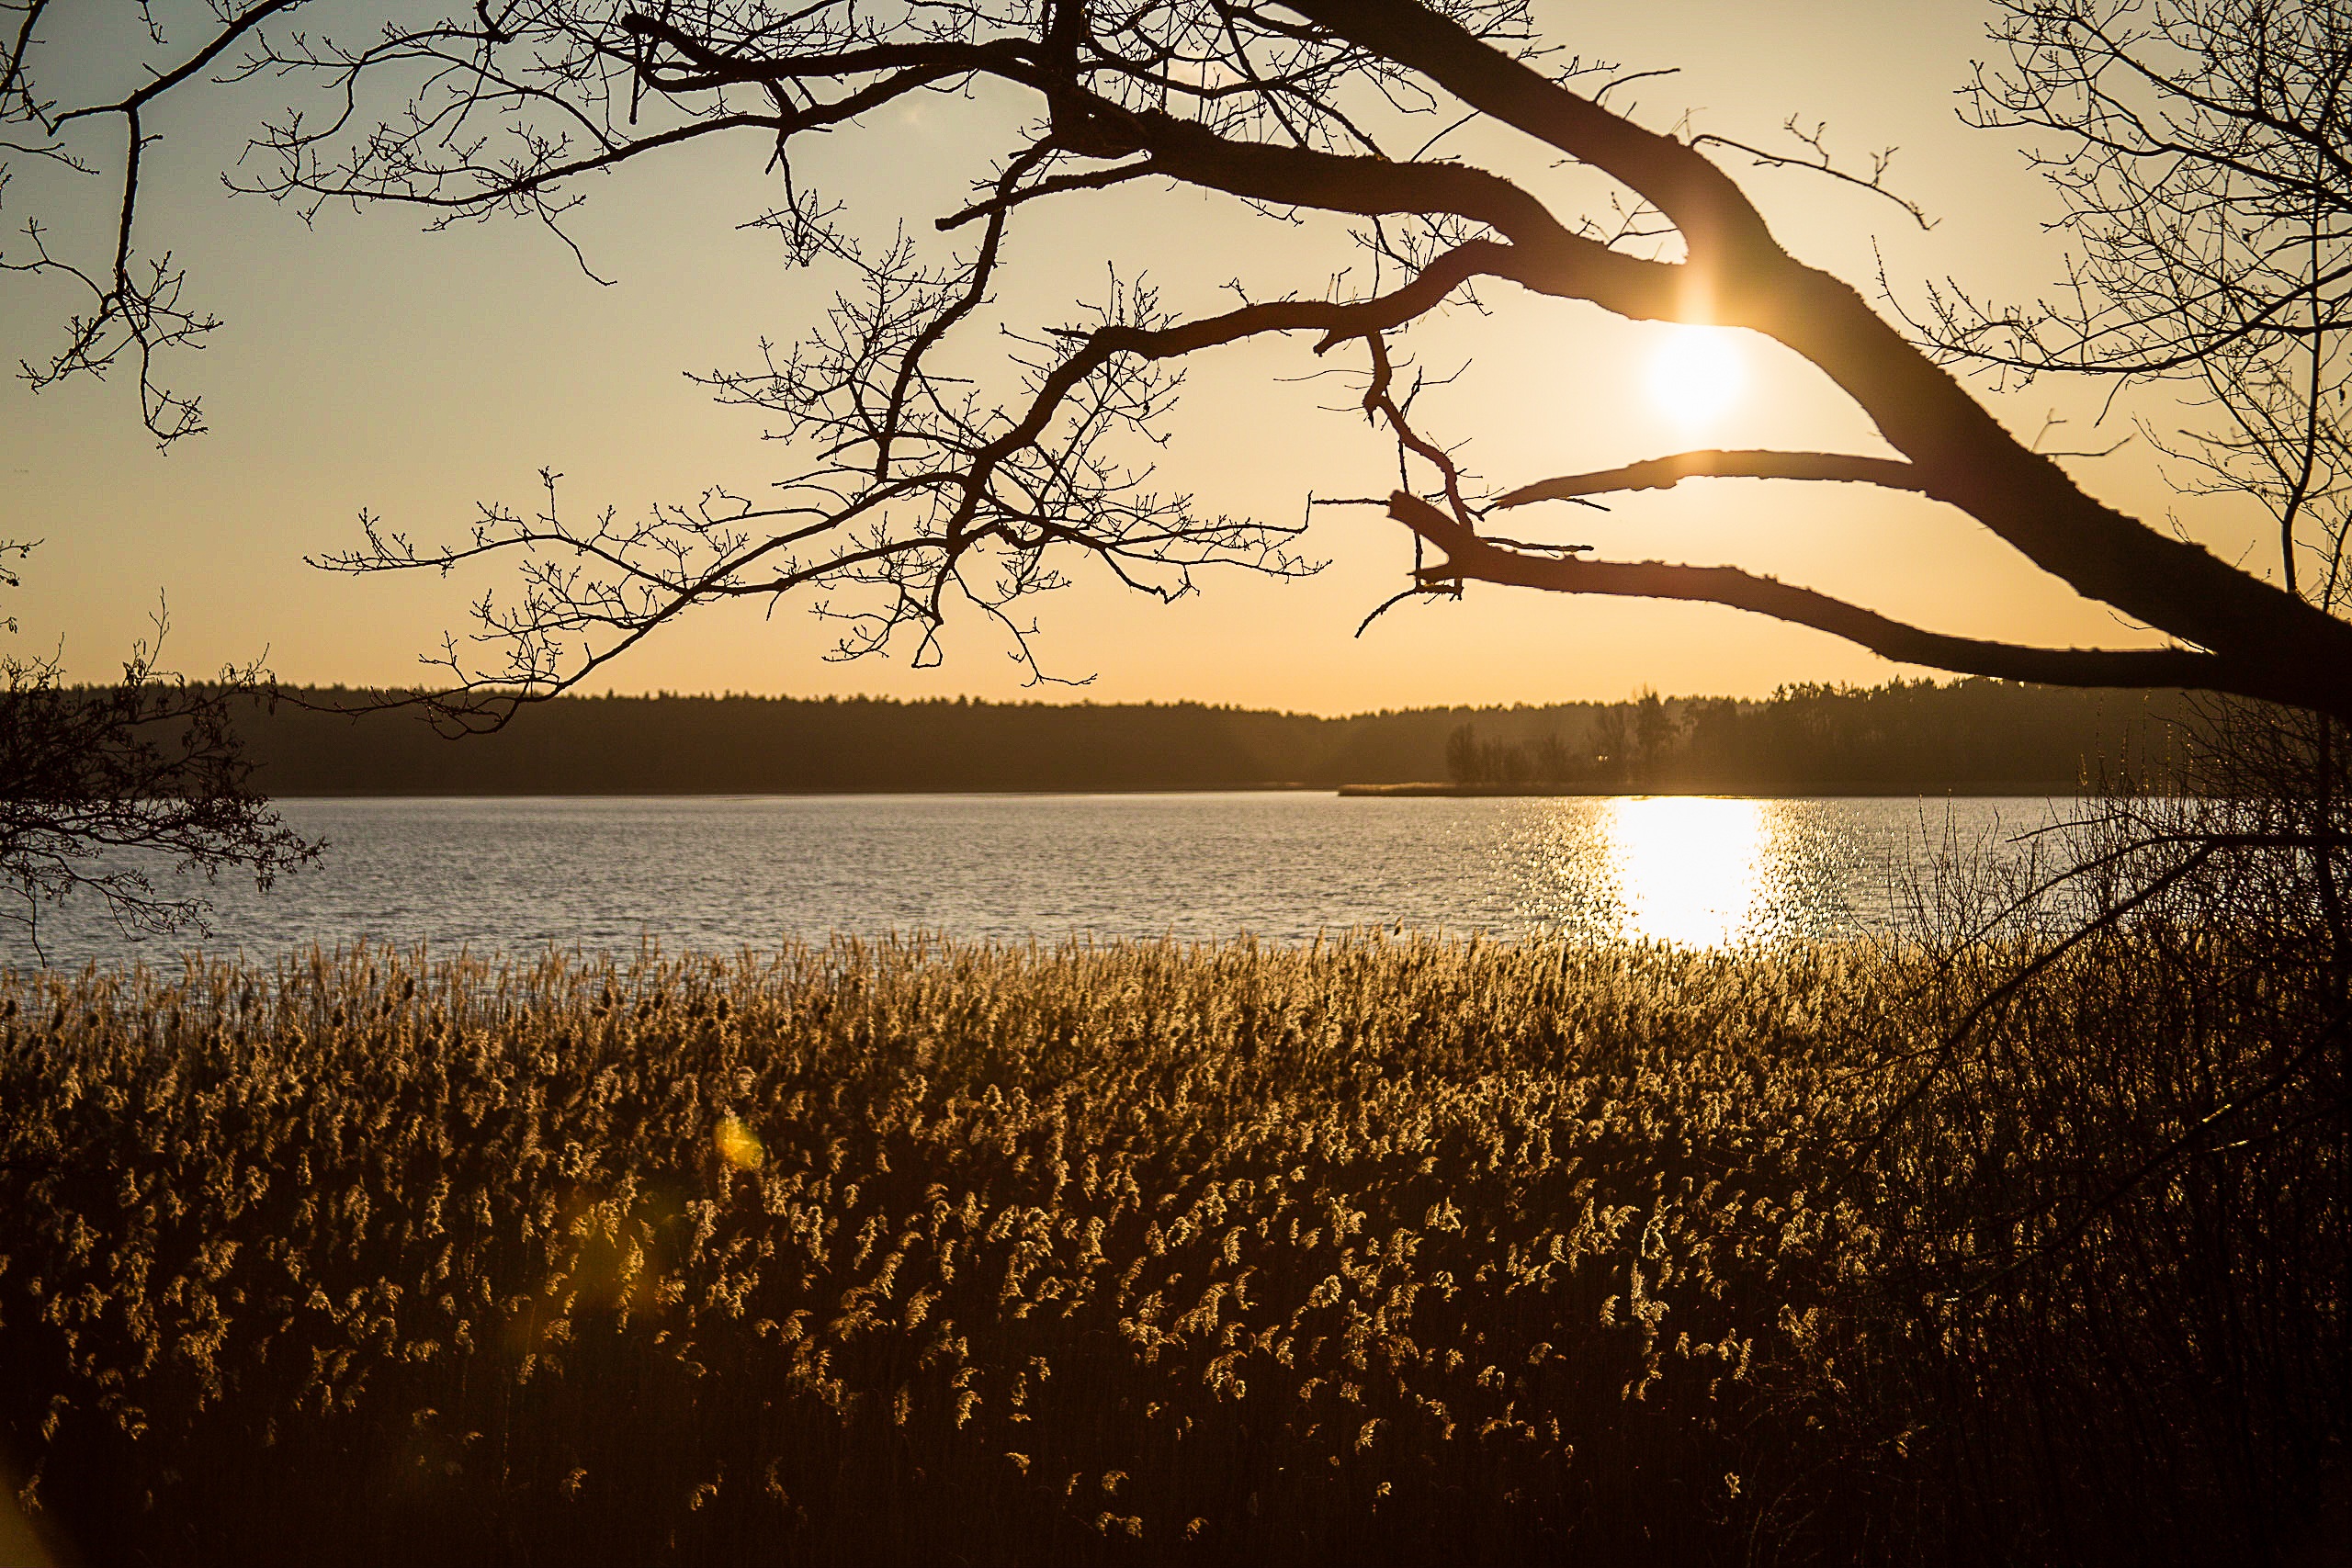
sea, tree, water, nature, branch, sun, sunrise, sunset, sunlight, morning, flower, lake, dawn, dusk, evening, reflection, romance, abendstimmung, evening sky, atmospheric phenomenon, woody plant, neubukow